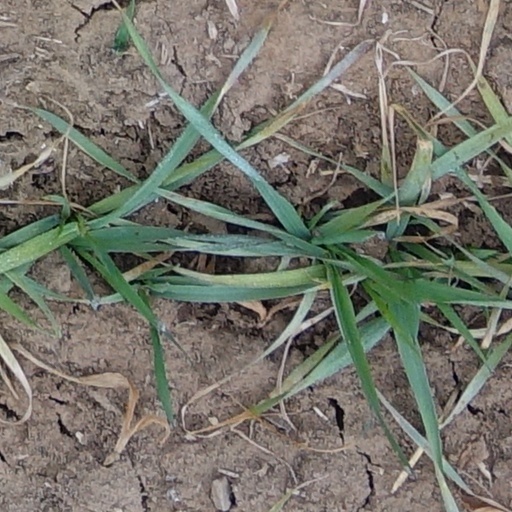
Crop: wheat